Johann Sebastian Paetsch

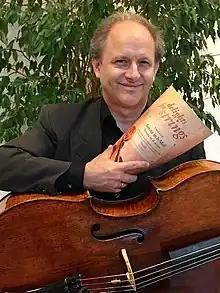
Johann Sebastian Paetsch holding his published transcription of the Liszt Sonata for Solo Cello and his cello

As soloist, he has taken stage in many capitals of the world, performing concertos by Haydn, Dvořák, Shostakovich, Prokofiev, Schumann, Tchaikovsky and others. His performances and recordings of the Double Concerto (Brahms) in collaboration with sister and violinist Michaela Paetsch, have taken place in the USA, Canada, Switzerland and in Germany. He has been featured soloist with the Orchestra della Svizzera Italiana in performances and recordings of great pieces such as Boccherini, Camille Saint-Saëns, Kabalevsky and the two Haydn Concertos, as well as Don Quixote (Strauss) with conductor Alain Lombard.